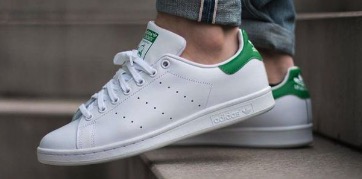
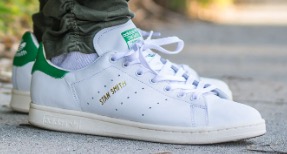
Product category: misc
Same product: yes